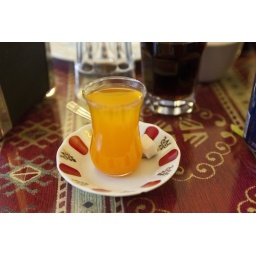
I've ordered orange juice... and received a sort of heated Mirinda in a cup of turkish tea!